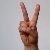
The image shows a hand gesture representing the letter 'V' in Indian Sign Language.